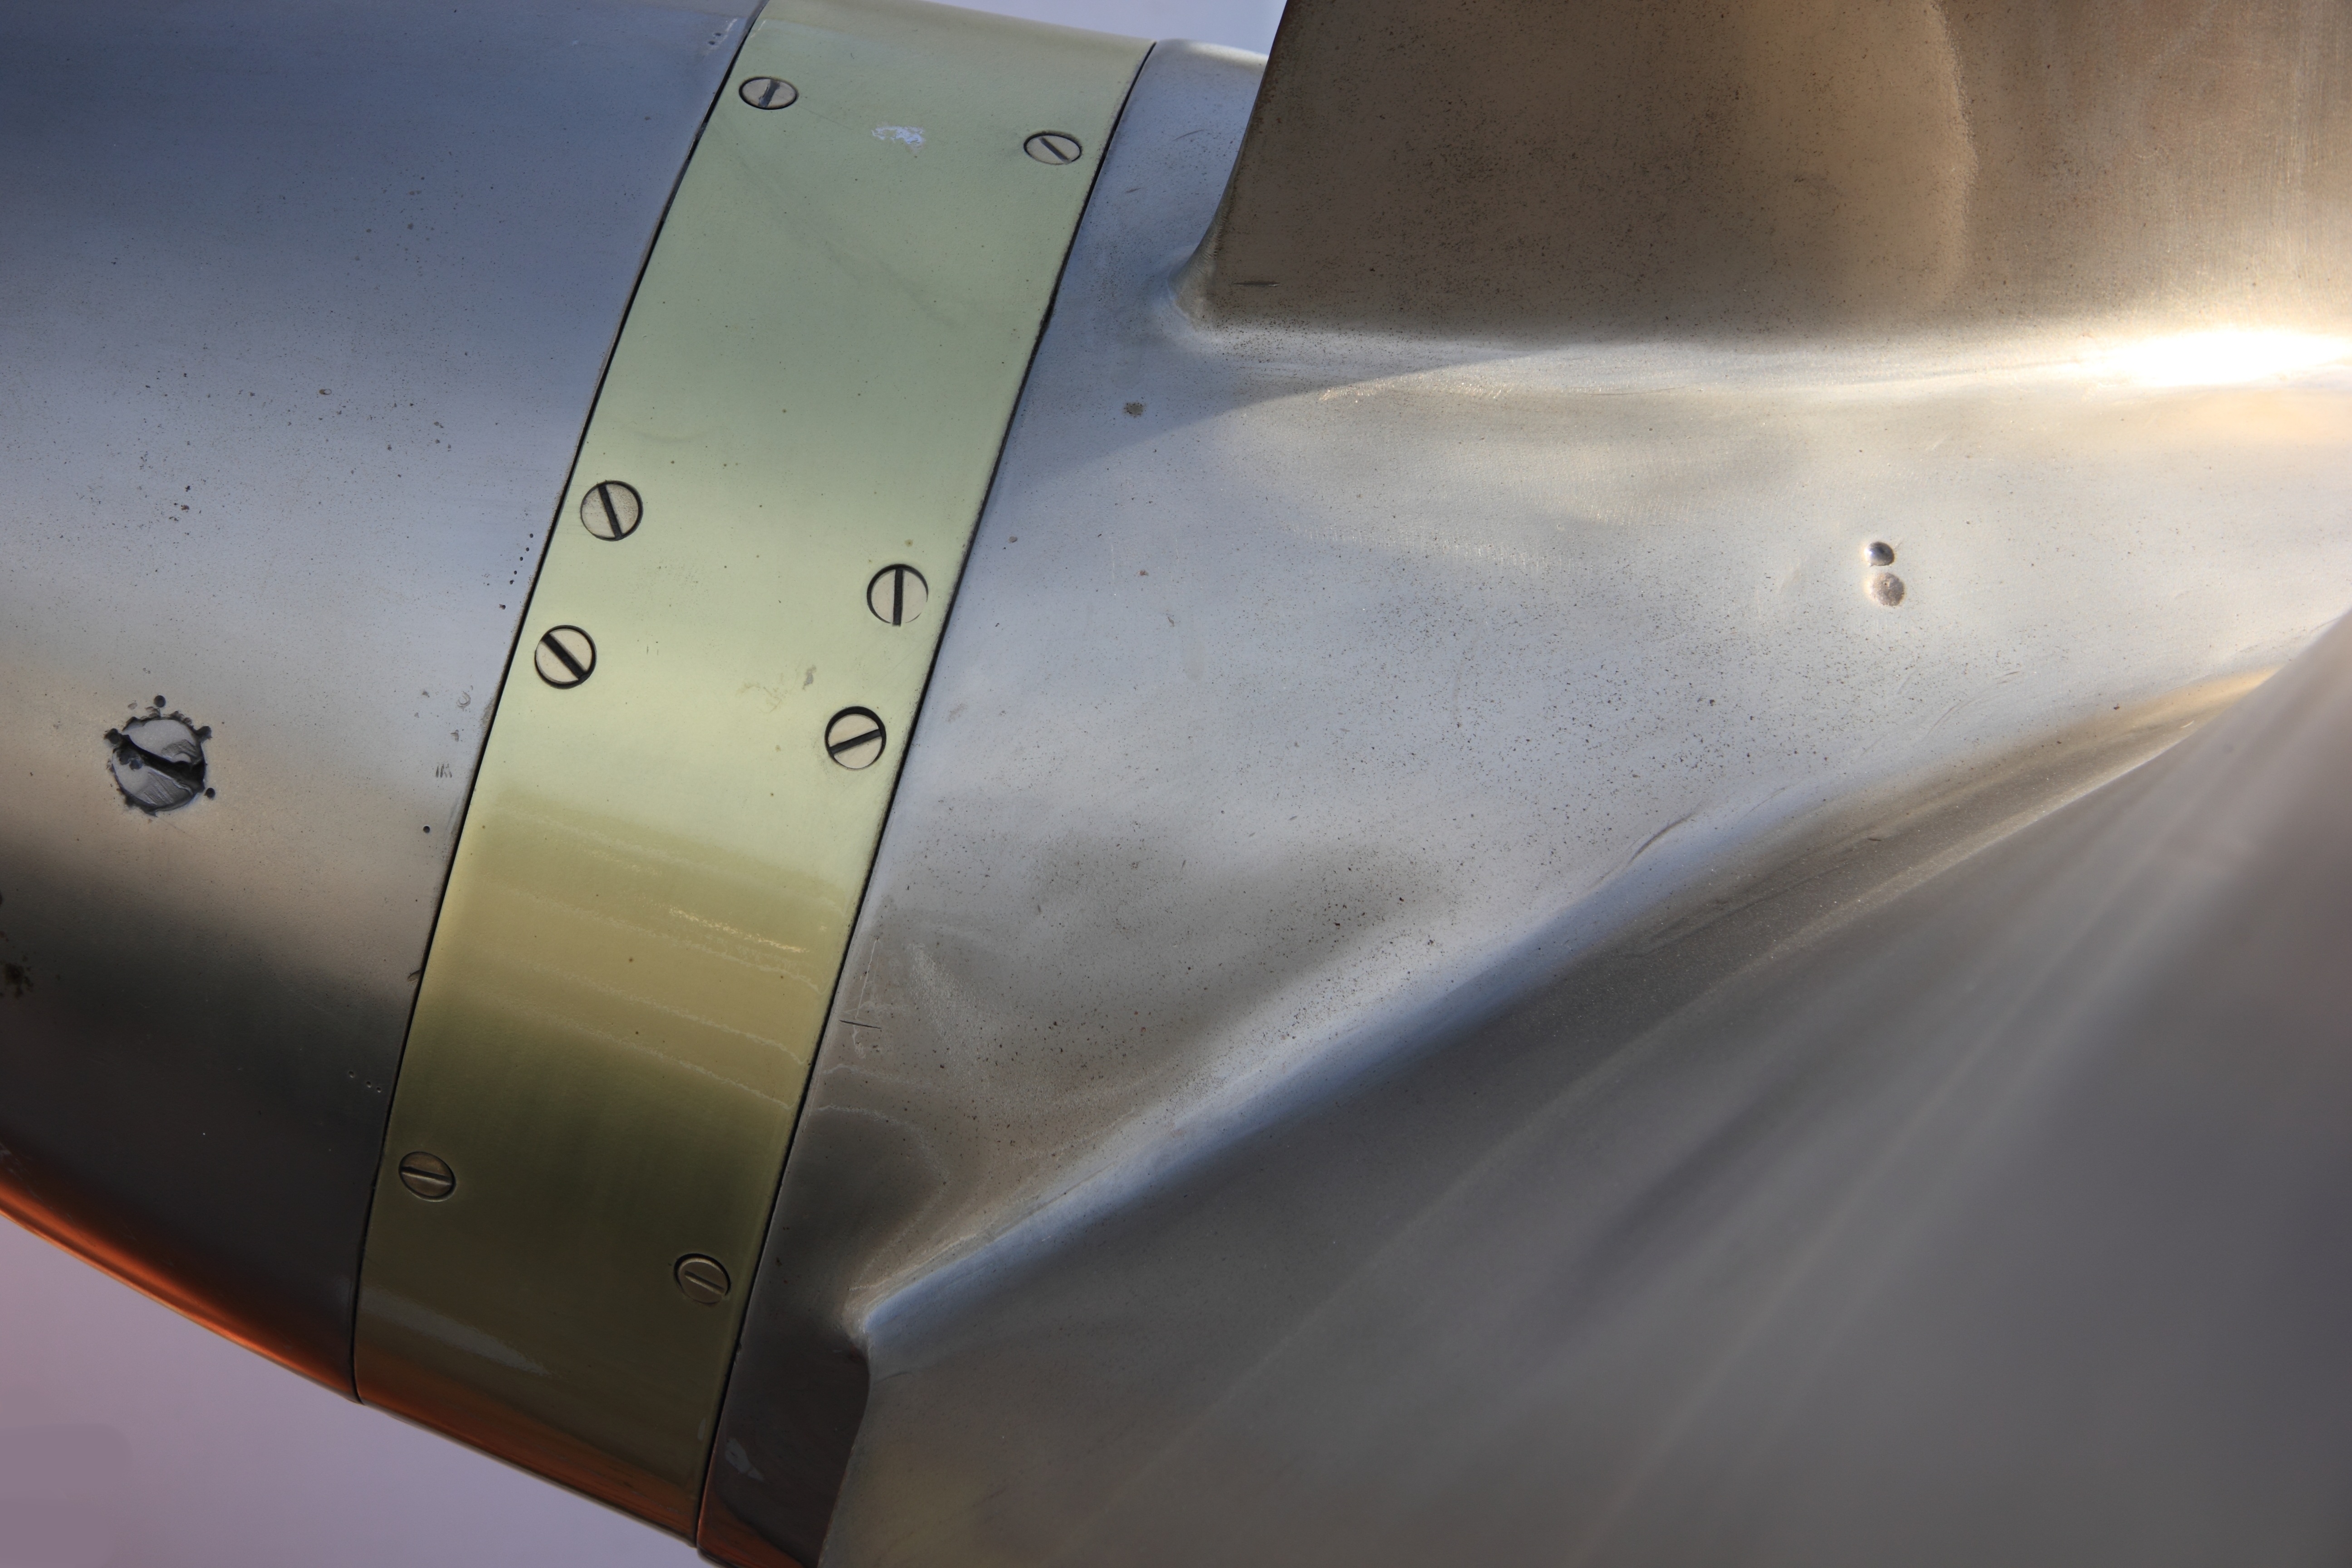
wing, wheel, glass, ship, vehicle, museum, windshield, bumper, turkey, istanbul, propeller, technical, automotive exterior, atmosphere of earth, aircraft engine